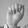
ASL letter: A